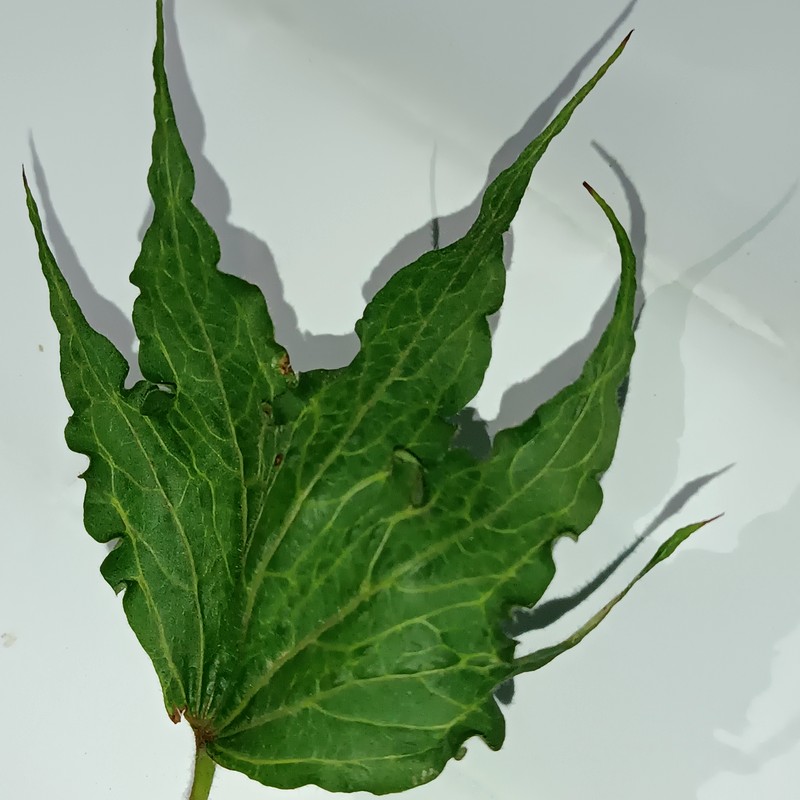
Label: Herbicide Growth Damage